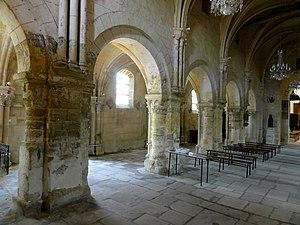
Nef, grandes arcades du nord.
L'église Saint-Martin est une église catholique paroissiale située à Cormeilles-en-Vexin, dans le parc naturel régional du Vexin français en France. Elle se compose de deux parties bien distinctes séparées par le transept qui porte en même temps le clocher central. La nef est de style roman, et ses grandes arcades retombent sur des chapiteaux très archaïques. Pour la plupart des auteurs, ils permettent une datation pour le dernier quart du XIᵉ siècle, mais certains estiment le début du XIIᵉ siècle plus probable. En tout cas, c'est l'une des plus anciennes nefs conservées dans le département. Environ un siècle après sa construction, elle a été voûtée d'ogives. Le transept est contemporain de la nef et conserve deux voûtes en berceau et une voûte d'arêtes d'origine, ce qui est rare dans la région. Ses peintures murales du XIVᵉ siècle sont également intéressants. Le chœur a été entièrement reconstruit au milieu du règne de saint Louis et montre une élévation ambitieuse sur trois niveaux, avec triforium. Influencé par la basilique Saint-Denis, il est tout à fait représentatif de l'architecture parisienne de l'époque.